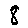
Label: 8